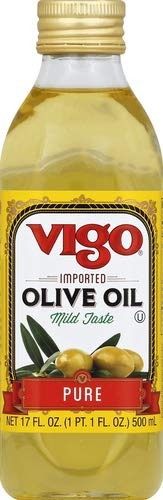
Item Name: Vigo Importing Company Olive Oil, 100% Mild, 17-Ounce (Pack of 3)
Value: 51.0
Unit: Ounce

Price: 21.47